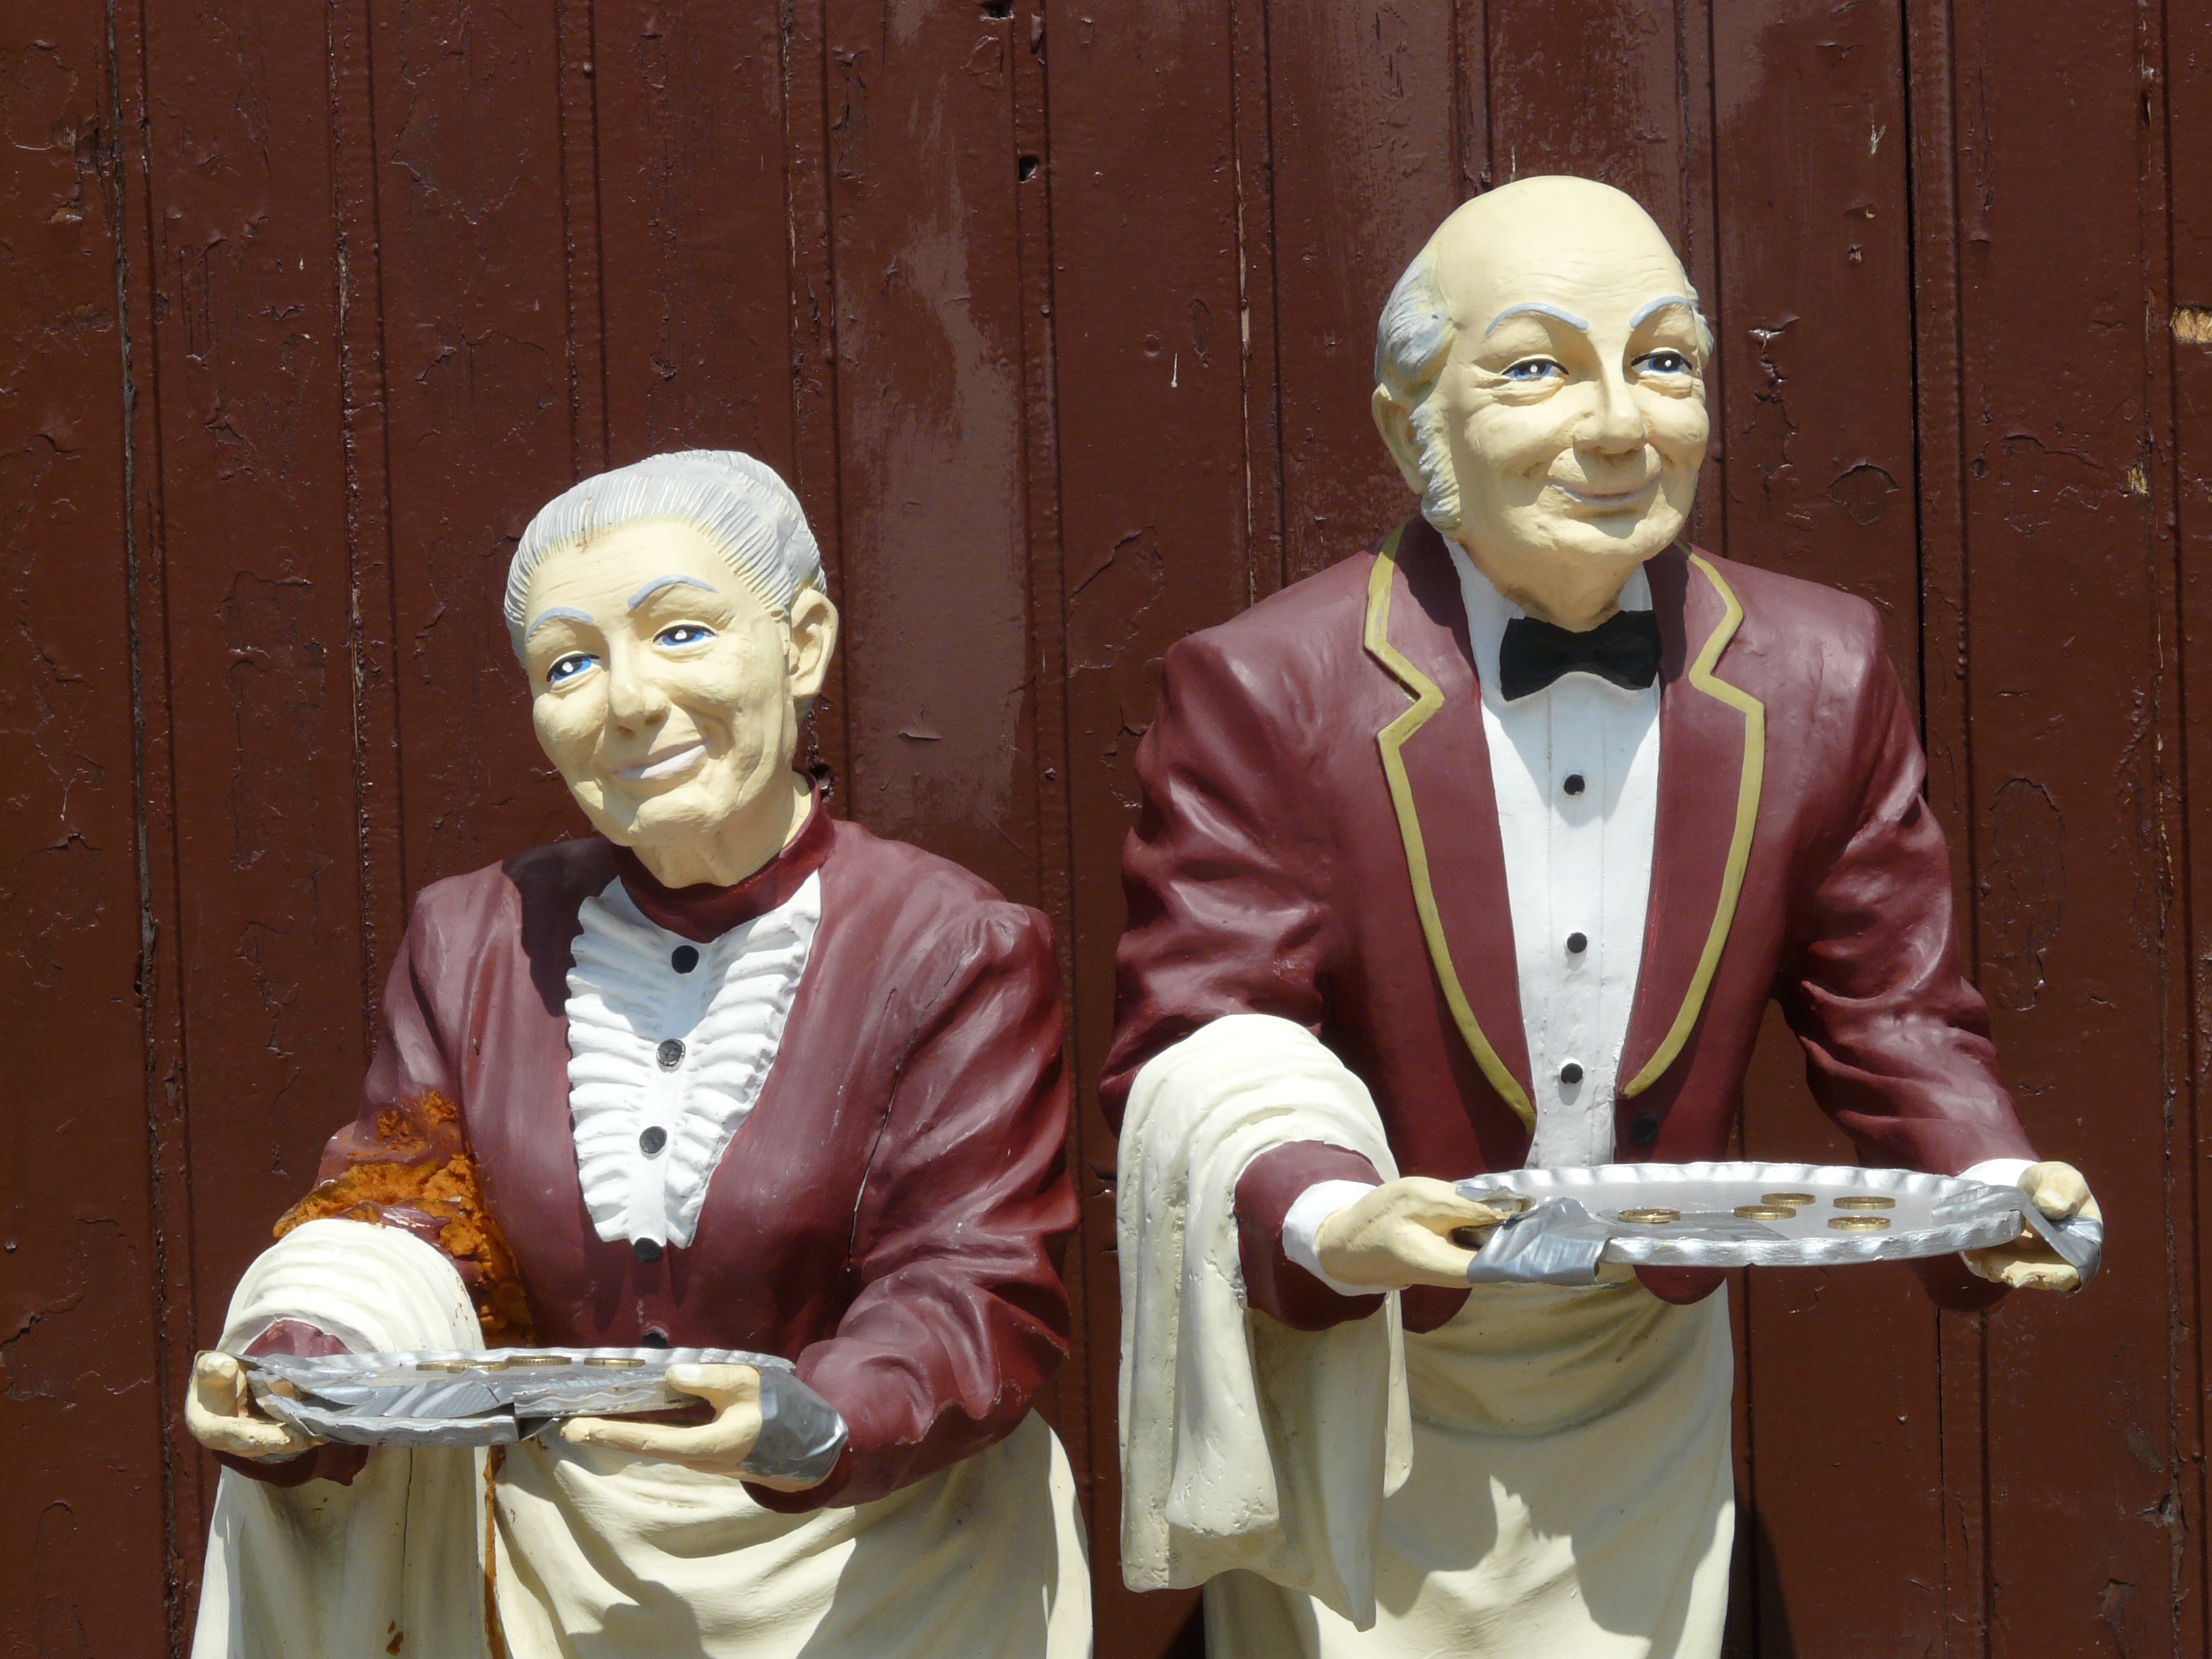
man, people, woman, old, money, couple, human, art, bishop, speech, figures, collect, begging, staff, servant